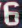
Number: 6